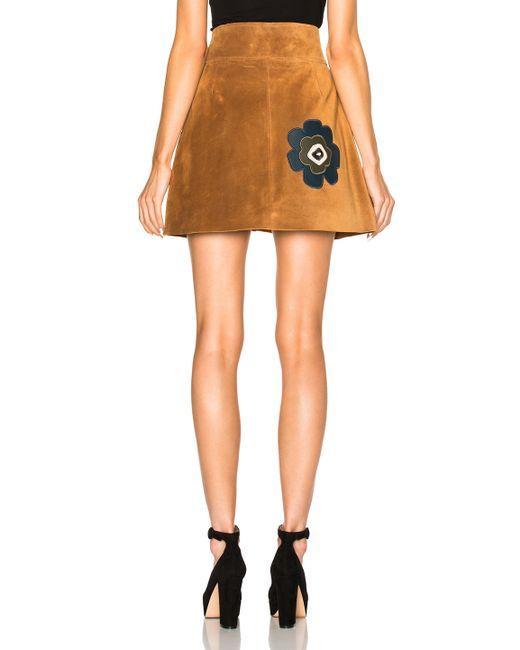
hellbrauner lässiger Mini-A-Linien-Rock mit Blumendruck